Grand Central Terminal

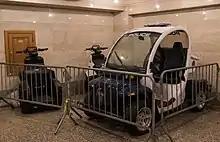
MTA Police T3 scooters and GEM electric vehicles for patrol

Every train at Grand Central Terminal departs one minute later than its posted departure time. The extra minute is intended to encourage passengers rushing to catch trains at the last minute to slow down.